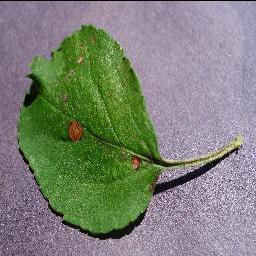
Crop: apple
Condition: black_rot